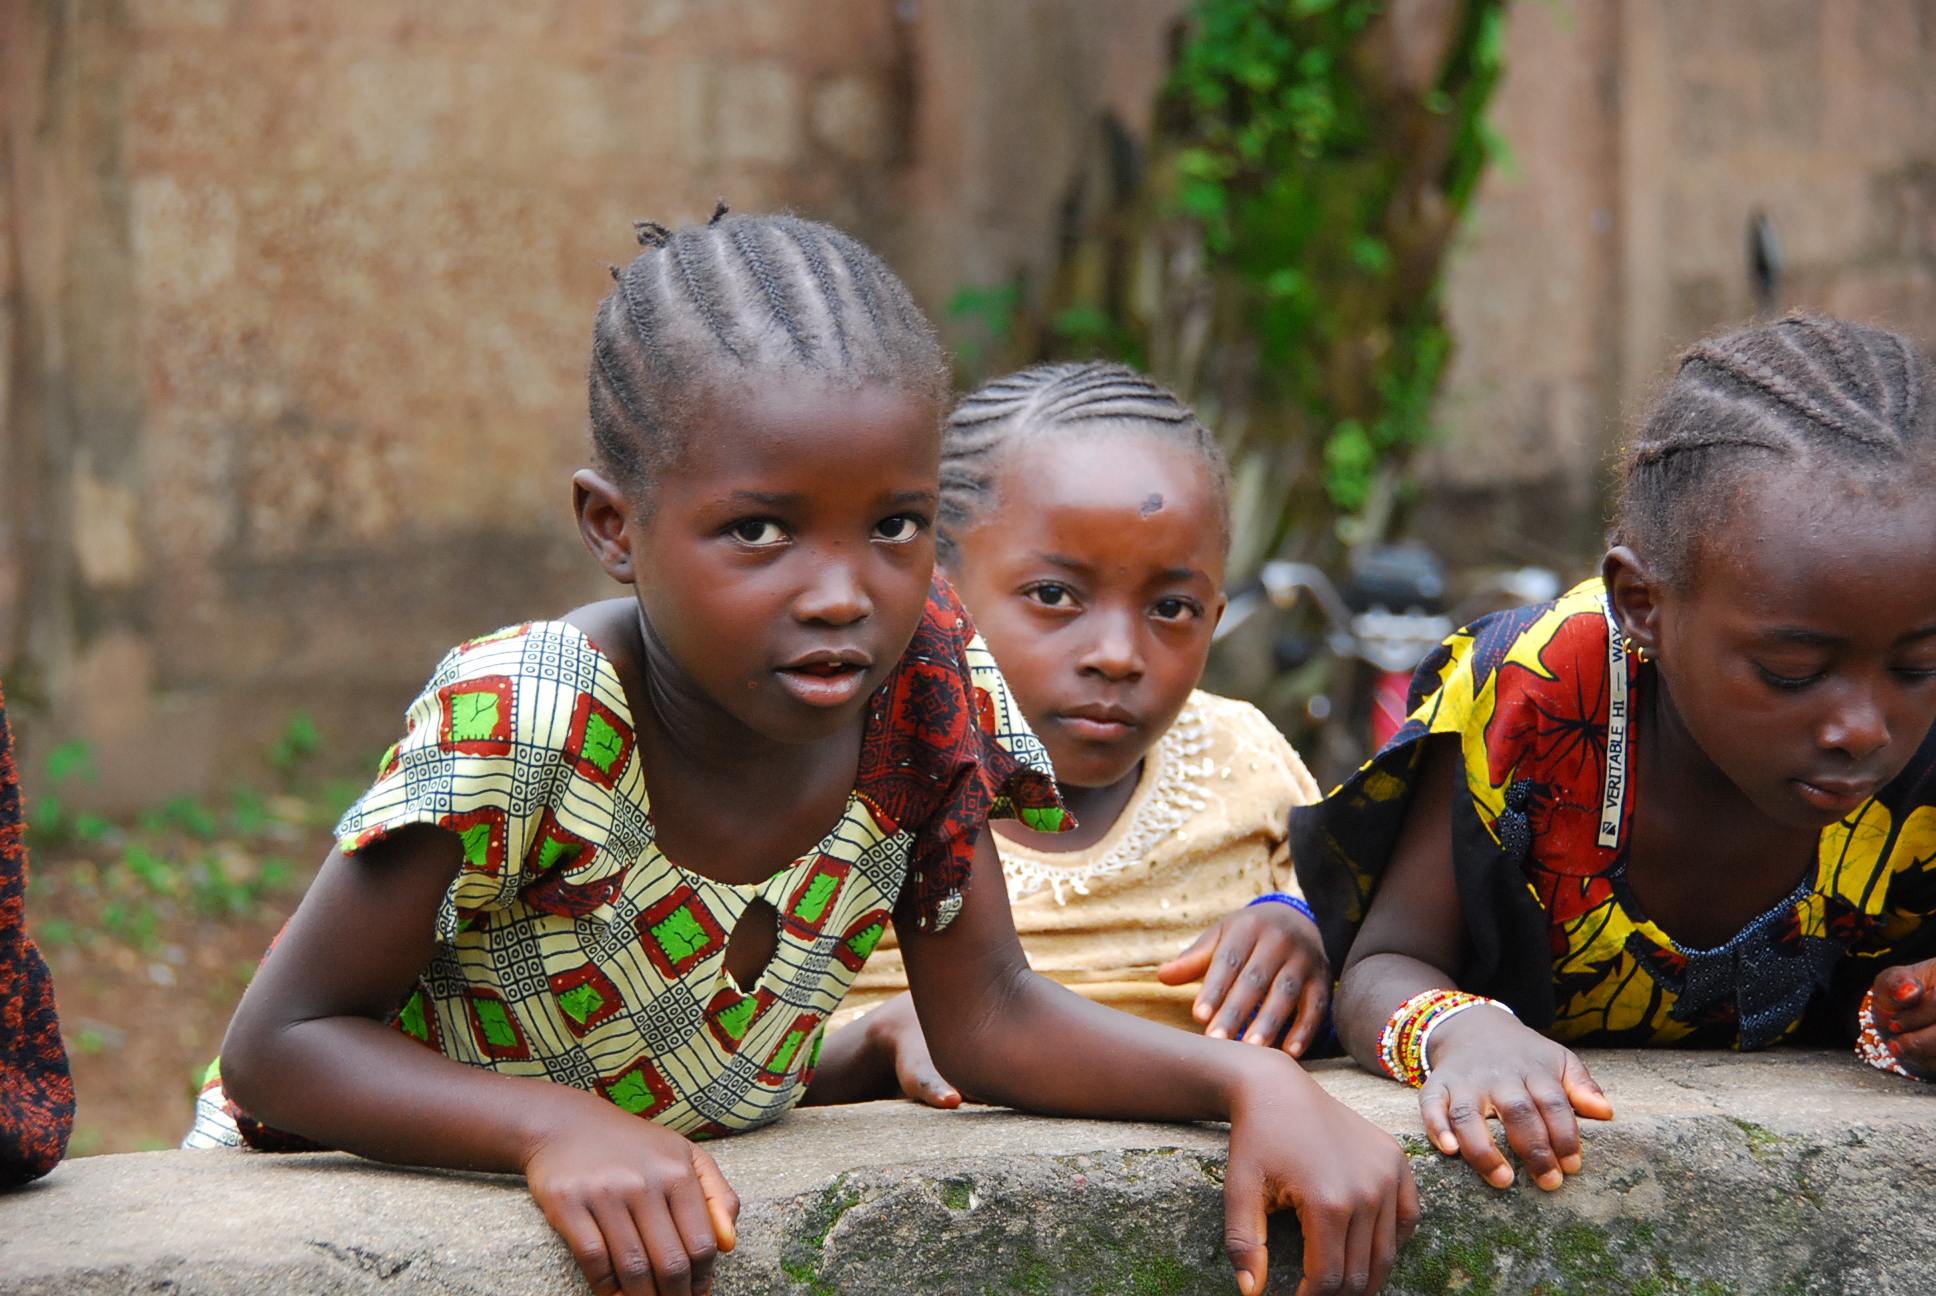
guinea, people, child, temple, girl, smile, plant, tribe, tree